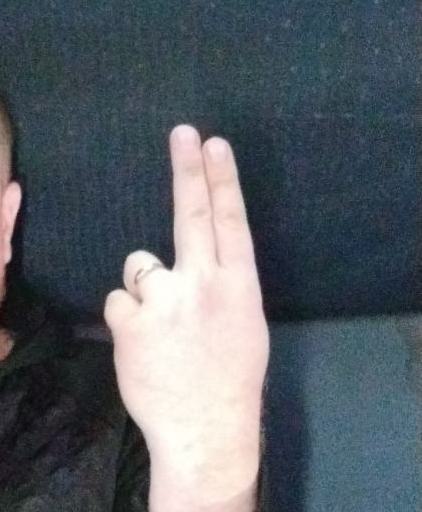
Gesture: two_up_inverted